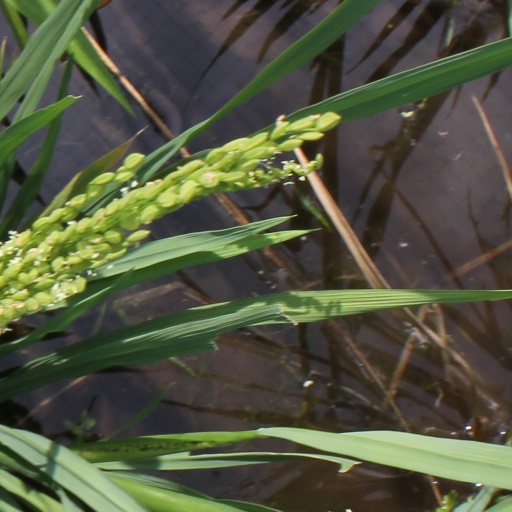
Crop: rice